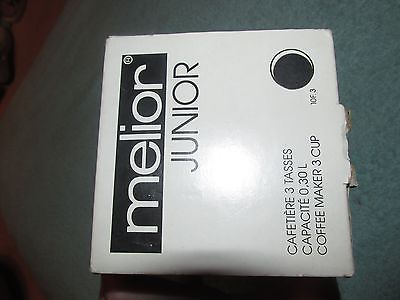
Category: coffee maker